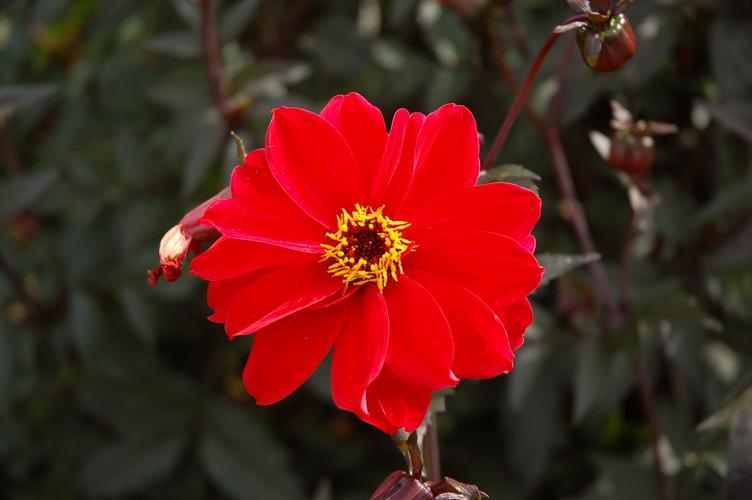
Label: bishop of llandaff